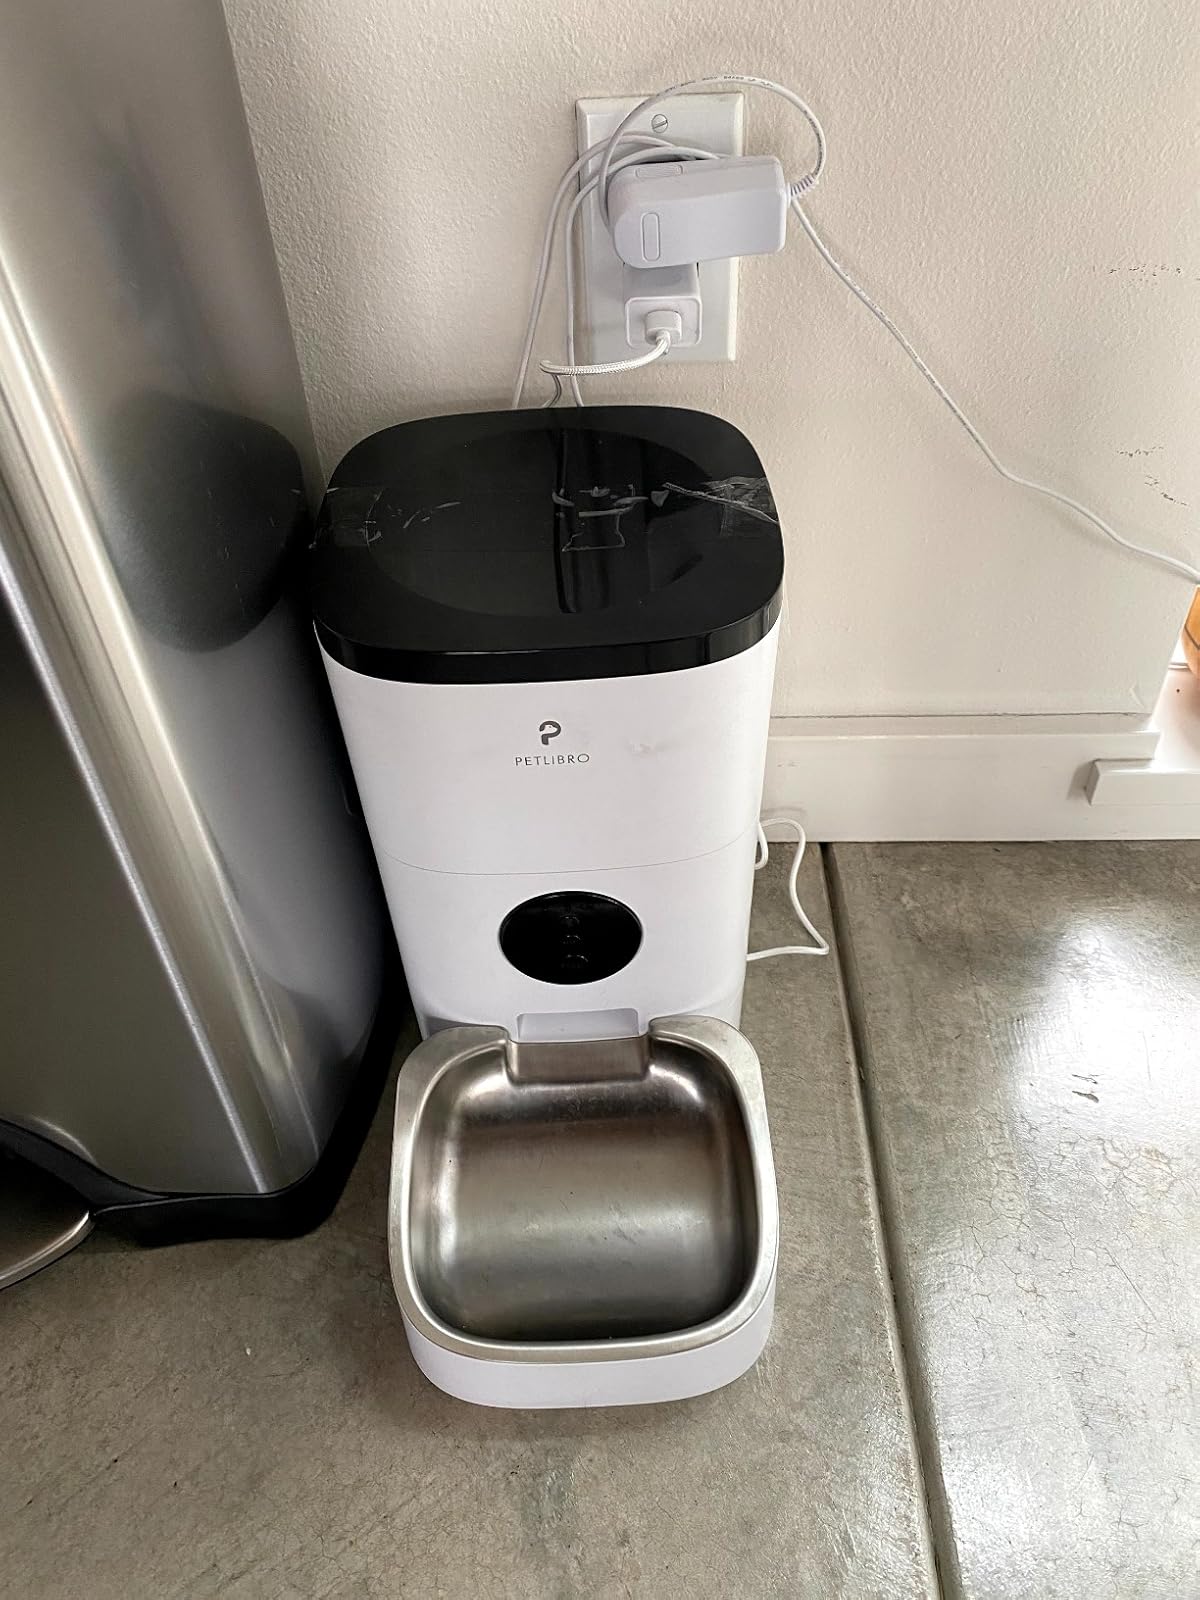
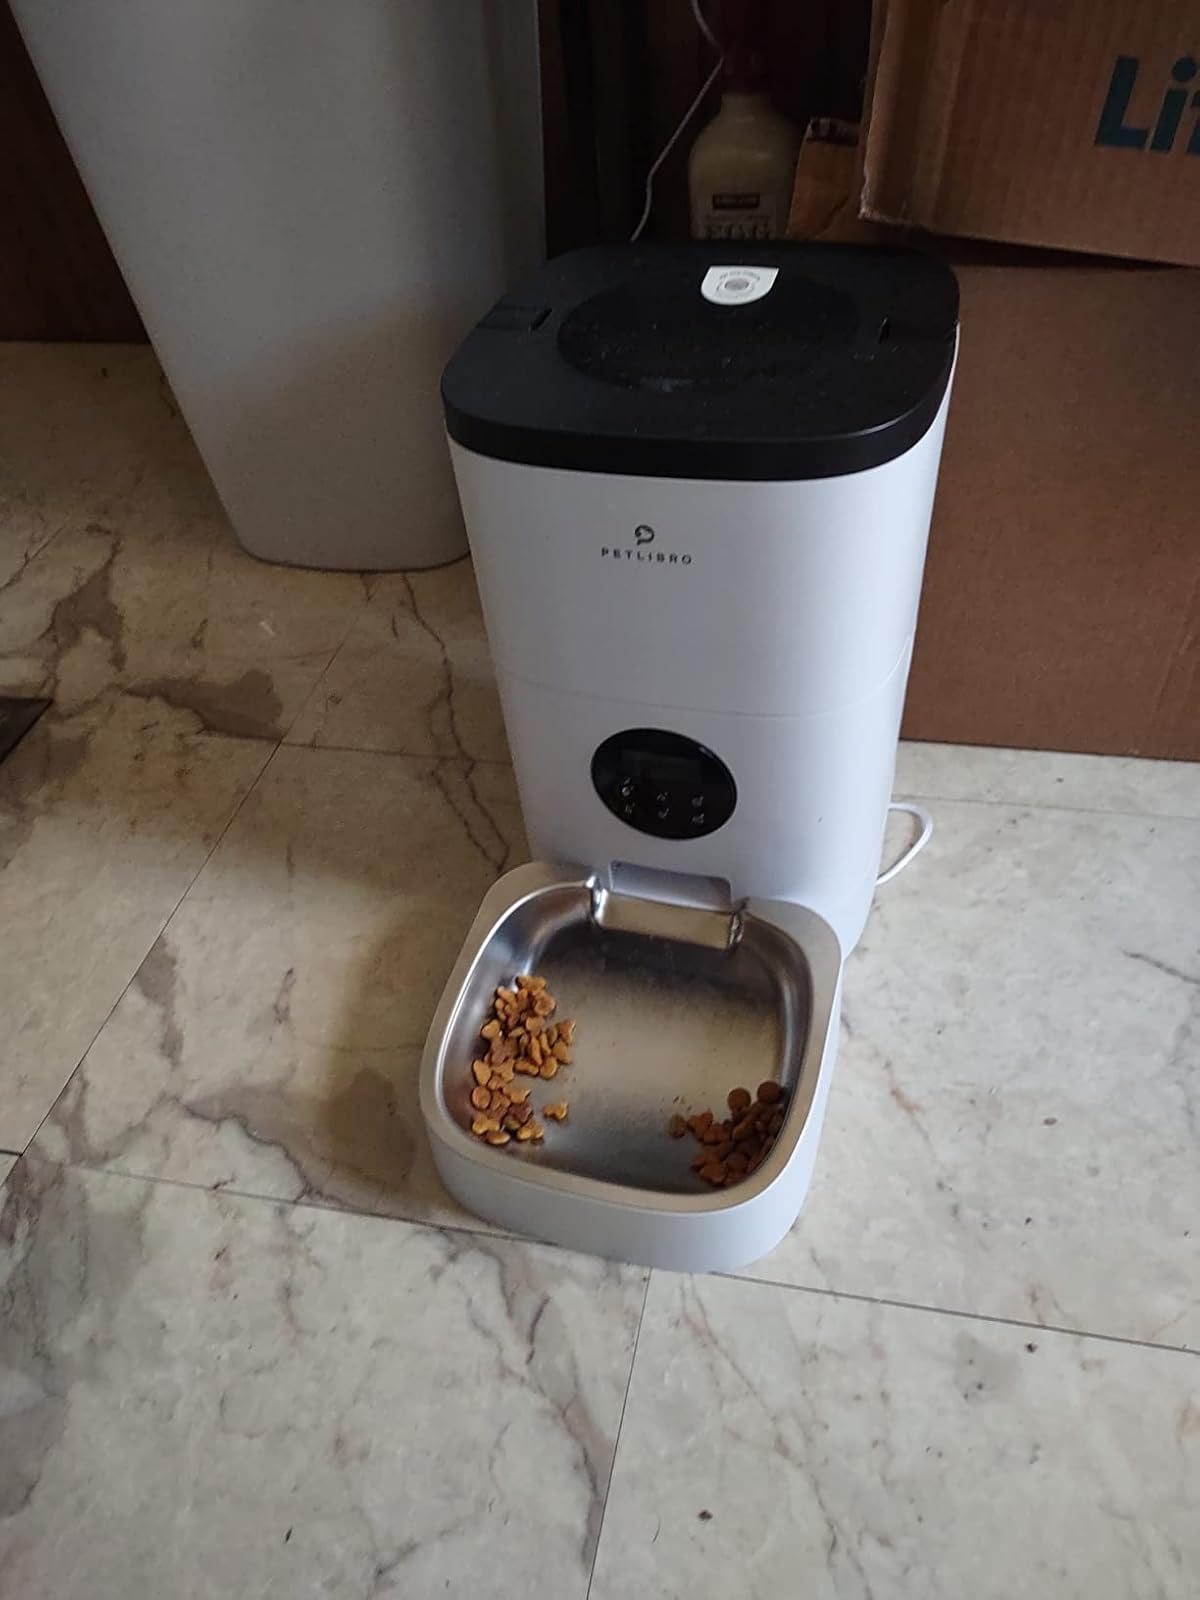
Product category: items_feeder
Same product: yes